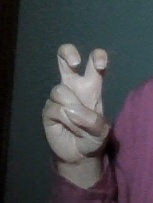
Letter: toot